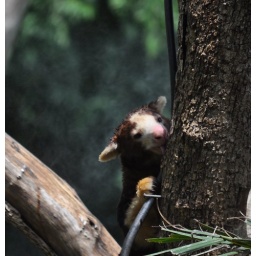
A squid eating dough in a polyethylene bag